Uruk period

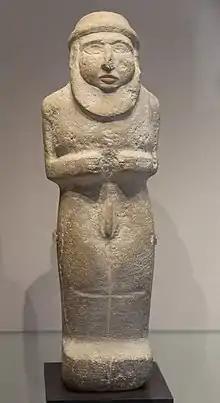
Sculpture of the ritually nude 'Priest-King', Late Uruk, Louvre.

In architecture, the developments of the Uruk period were also considerable. This is demonstrated by the structures created in the Eanna district of Uruk during the Late Uruk period, which show an explosion of architectural innovations in the course of a series of constructions which were unprecedented in their scale and methods. The builders perfected the use of molded mud-brick as a building material and the use of more solid terracotta bricks became widespread. They also began to waterproof the bricks with bitumen and to use gypsum as mortar. Clay was not the sole building material: some structures were built in stone, notably the limestone quarried about 50 km west of Uruk (where gypsum and sandstone were also found). New types of decoration came into use, like the use of painted pottery cones to make mosaics, which are characteristic of the Eanna in Uruk, semi-engaged columns, and fastening studs. Two standardised forms of molded mud-brick appear in these buildings from Uruk: little square bricks which were easy to handle (known as "Riemchen") and the large bricks used to make terraces ("Patzen"). These were used in large public buildings, especially in Uruk. The creation of smaller bricks enabled the creation of decorative niches and projections which were to be a characteristic feature of Mesopotamian architecture thereafter. The layout of the buildings was also novel, since they did not continue the tripartite plan inherited from the Ubayd period: buildings on the Eanna at this time had labyrinthine plans with elongated halls of pillars within a rectangular building. The architects and artisans who worked on these sites this had the opportunity to display a high level of creativity.